Knife Edge Two Piece 1962–65

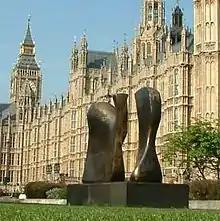
The second cast of "Knife Edge Two Piece" in 2004, with the Palace of Westminster in the background.

The second cast of "Knife Edge Two Piece" is located in Abingdon Street Gardens, also known as College Green, opposite the Palace of Westminster in London. In 1965 Whitney Straight, the chairman of the Contemporary Art Society, wrote to Charles Pannell MP, the Minister of State for Public Buildings and Works to tell him that the society was "considering the possibility of ‘making a gift of a substantial work of art to be erected at some suitable site in London". The Contemporary Art Society met with Henry Moore to discuss their proposal and Moore subsequently chose the site at Abingdon Street Gardens for the sculpture. Moore waived his usual fee, and the Contemporary Art Society paid for the cost of the casting. The sculpture was unveiled by Robert Mellish, the Minister of Public Building and Works, on 1 September 1967.